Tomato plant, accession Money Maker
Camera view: tilt-top (135 deg); turntable rotation: 180 degrees
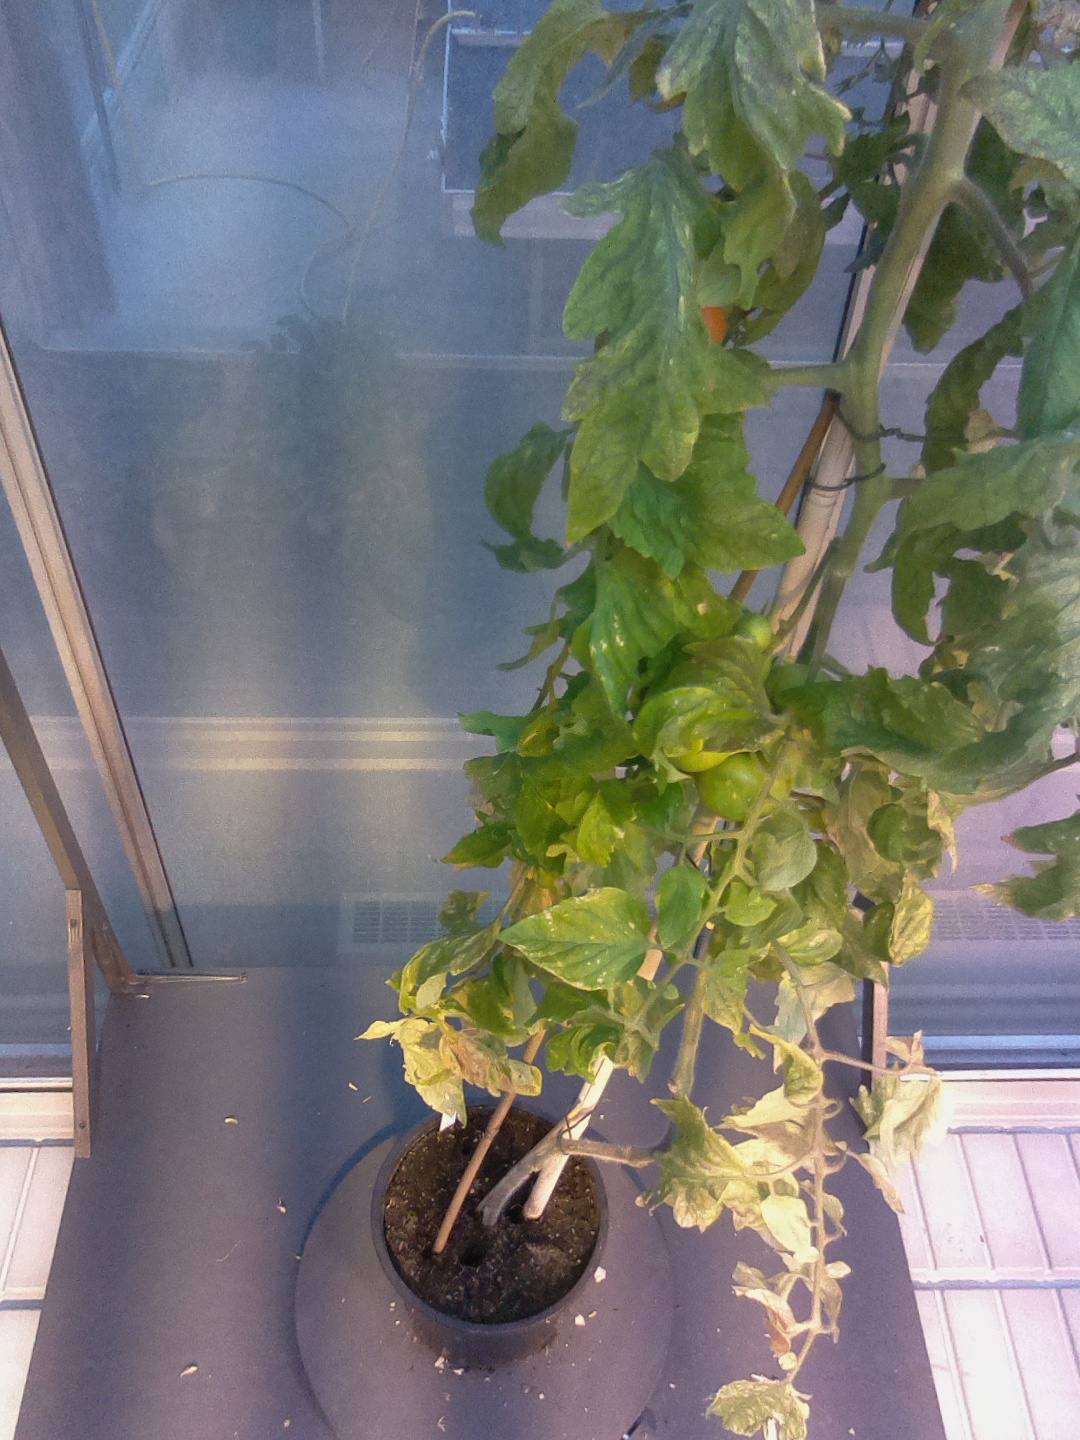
BBCH growth stage 80: fruits start showing typical ripe color (orange -> red)